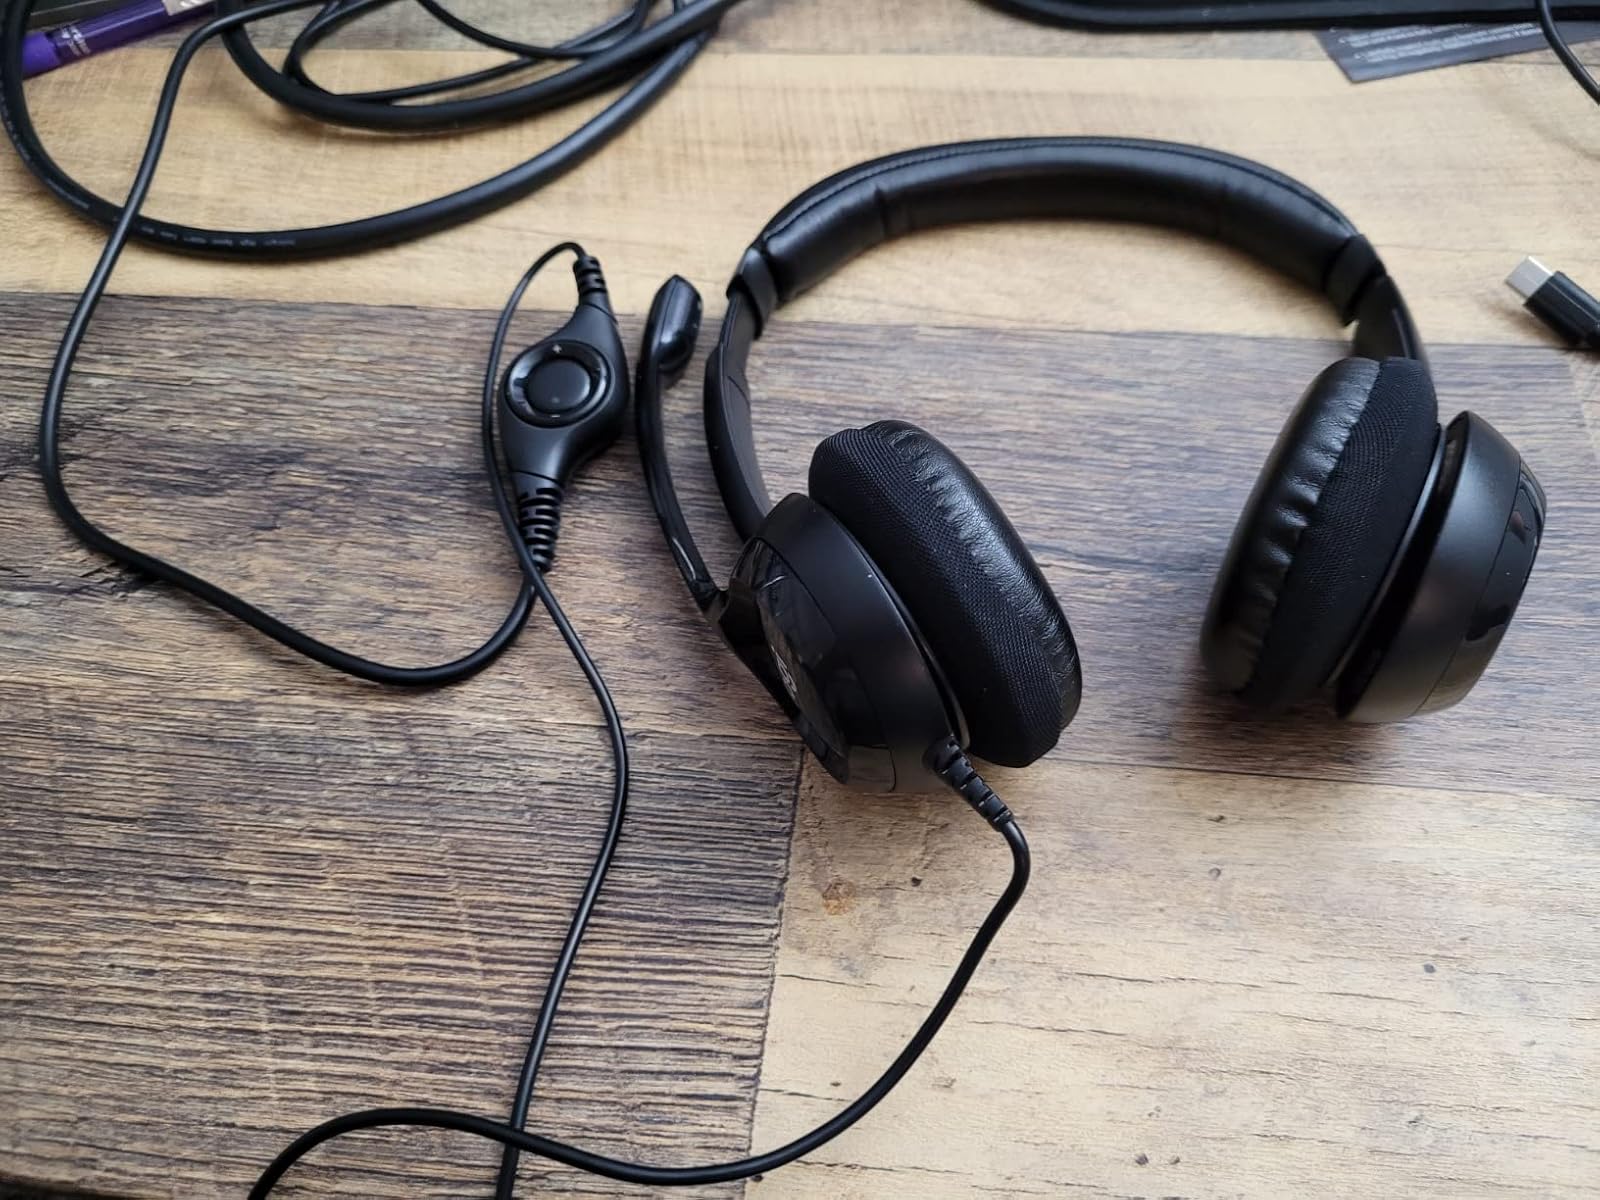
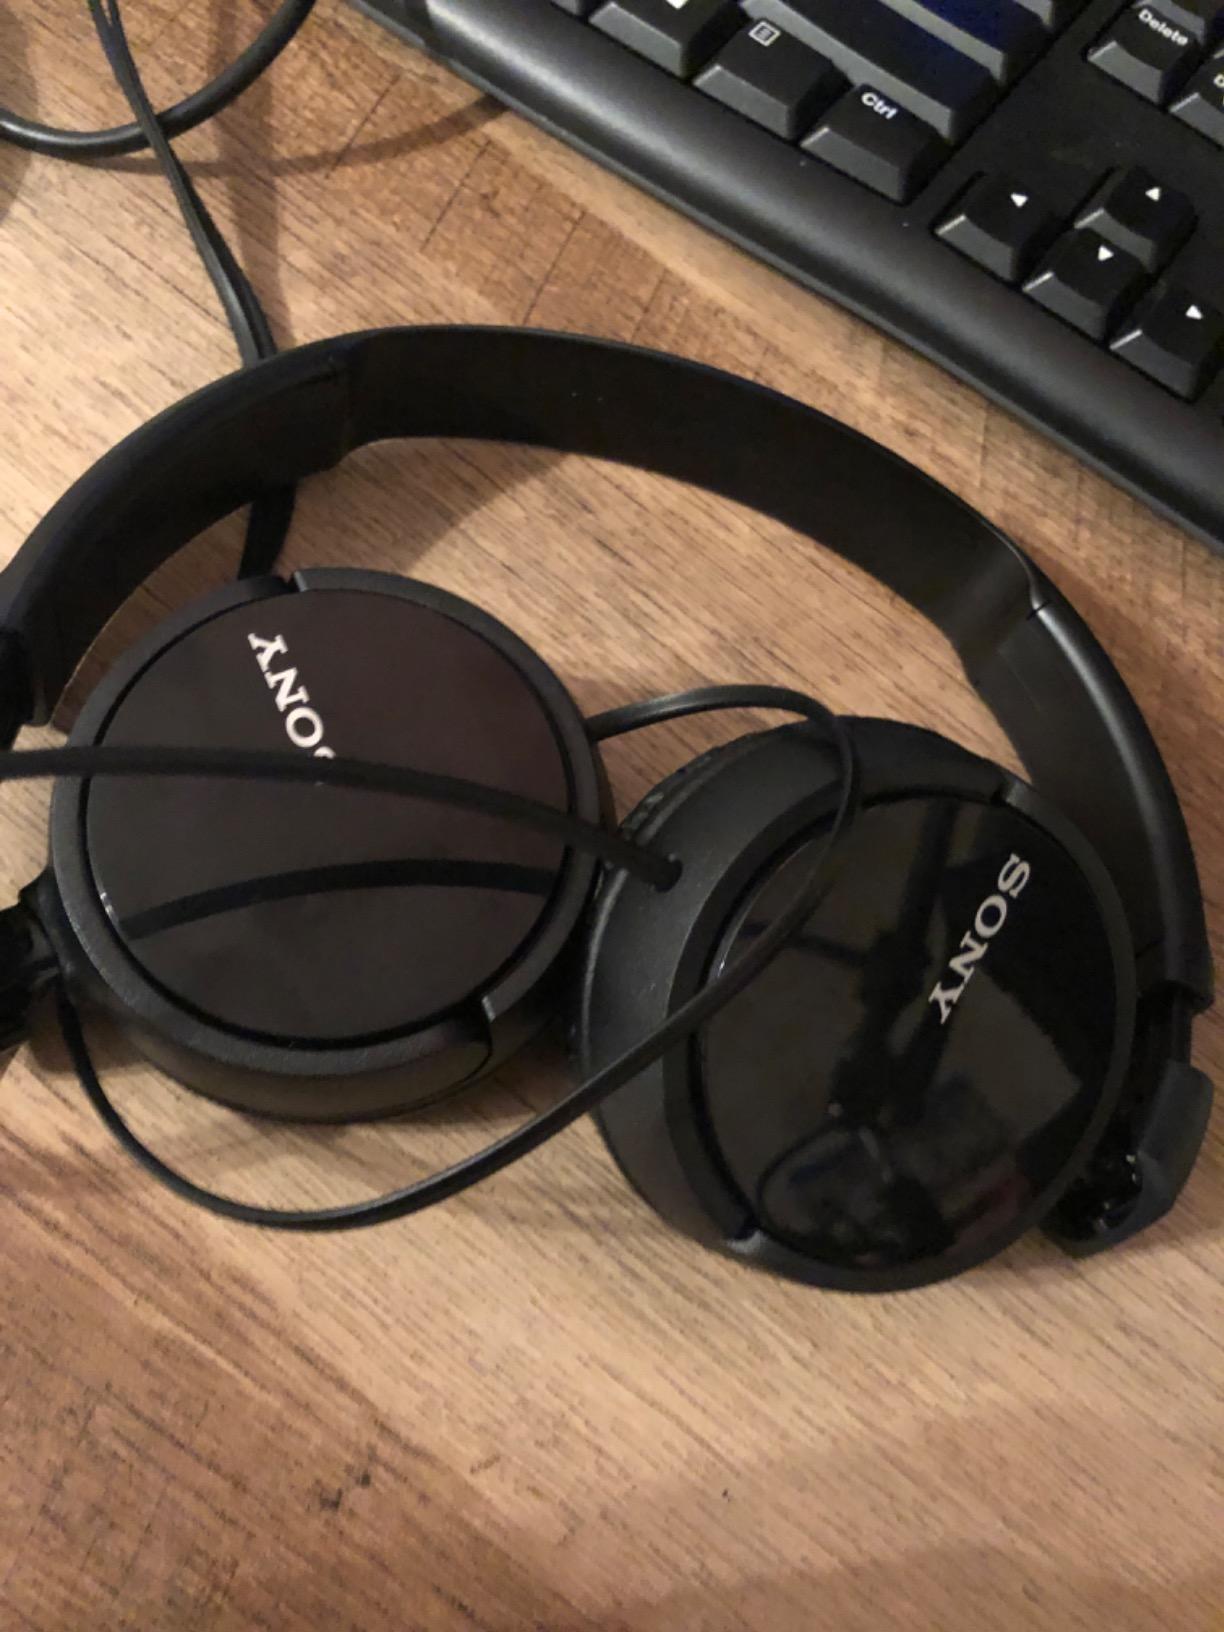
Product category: headphones
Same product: no